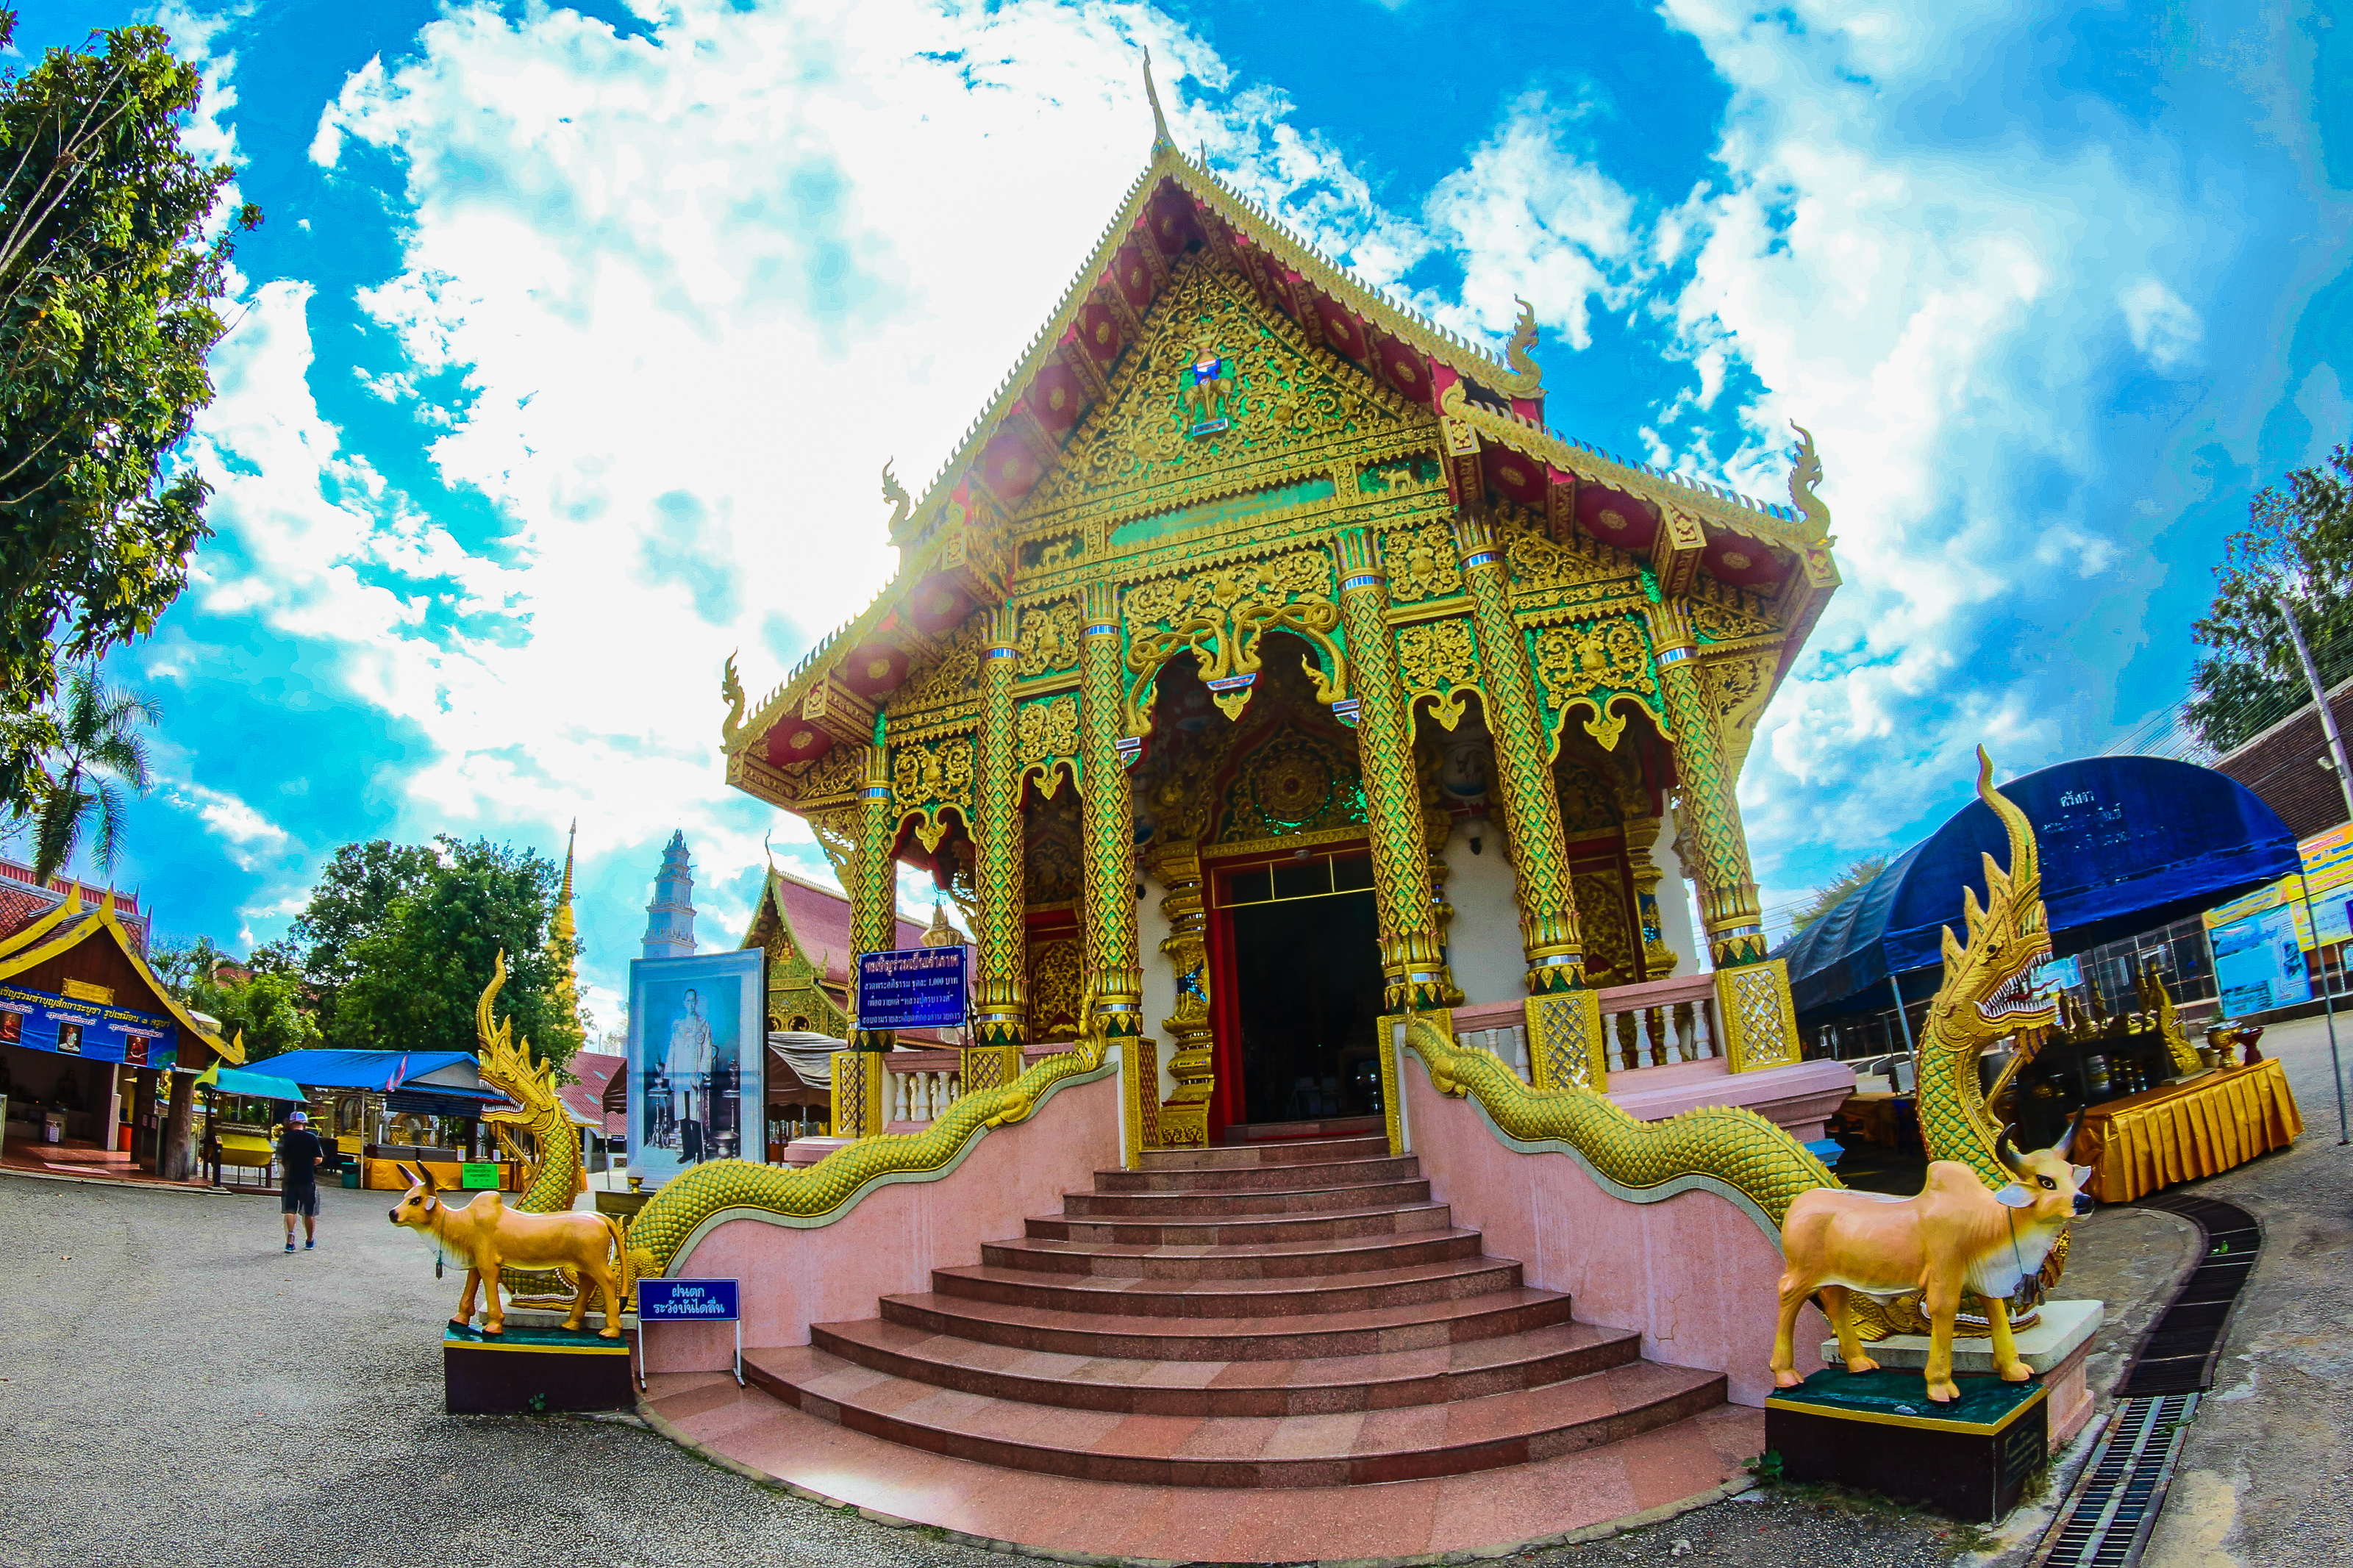
thailand, traditional, temple, asia, wat, ancient, famous, culture, buddha, religion, architecture, old, travel, gold, pagoda, buddhism, art, thai, asian, background, tourism, beautiful, sky, building, lamphun, statue, place, buddhist, tourist, religious, place of worship, hindu temple, shrine, photography, leisure, fisheye lens, historic site, world, tourist attraction, house, fictional character